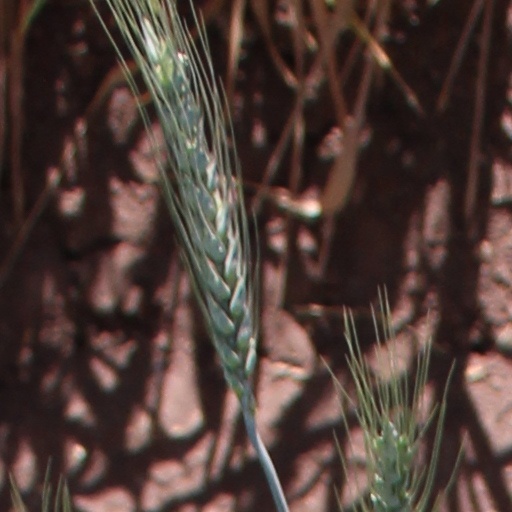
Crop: wheat